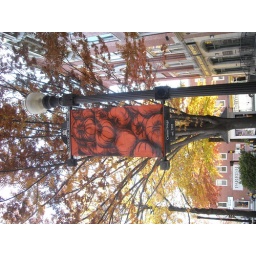
One of the many street signs in front of a turning tree.